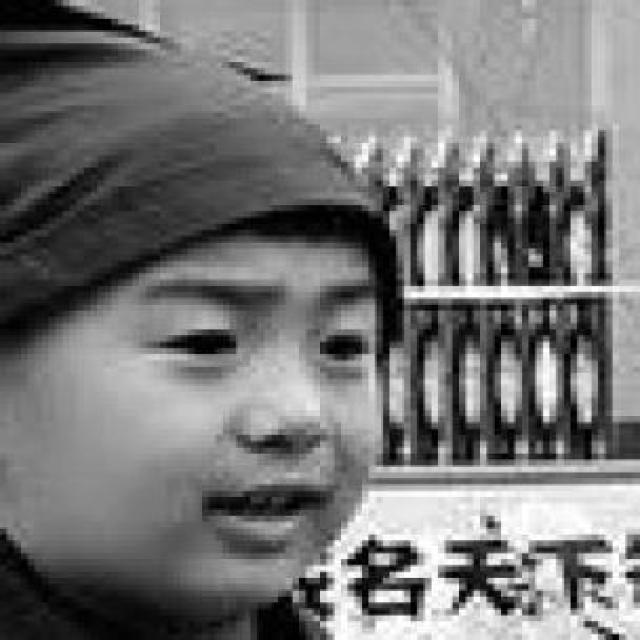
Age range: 0-12